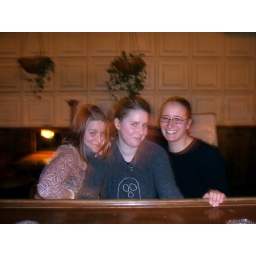
girls in public house